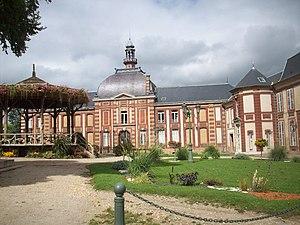
Jardin de l'hôtel de ville, au fond le Musée-Bibliothèque.
Louviers est une commune française, située dans le département de l'Eure, en région Normandie.
Cet article recense une partie des monuments historiques de l'Eure, en France.